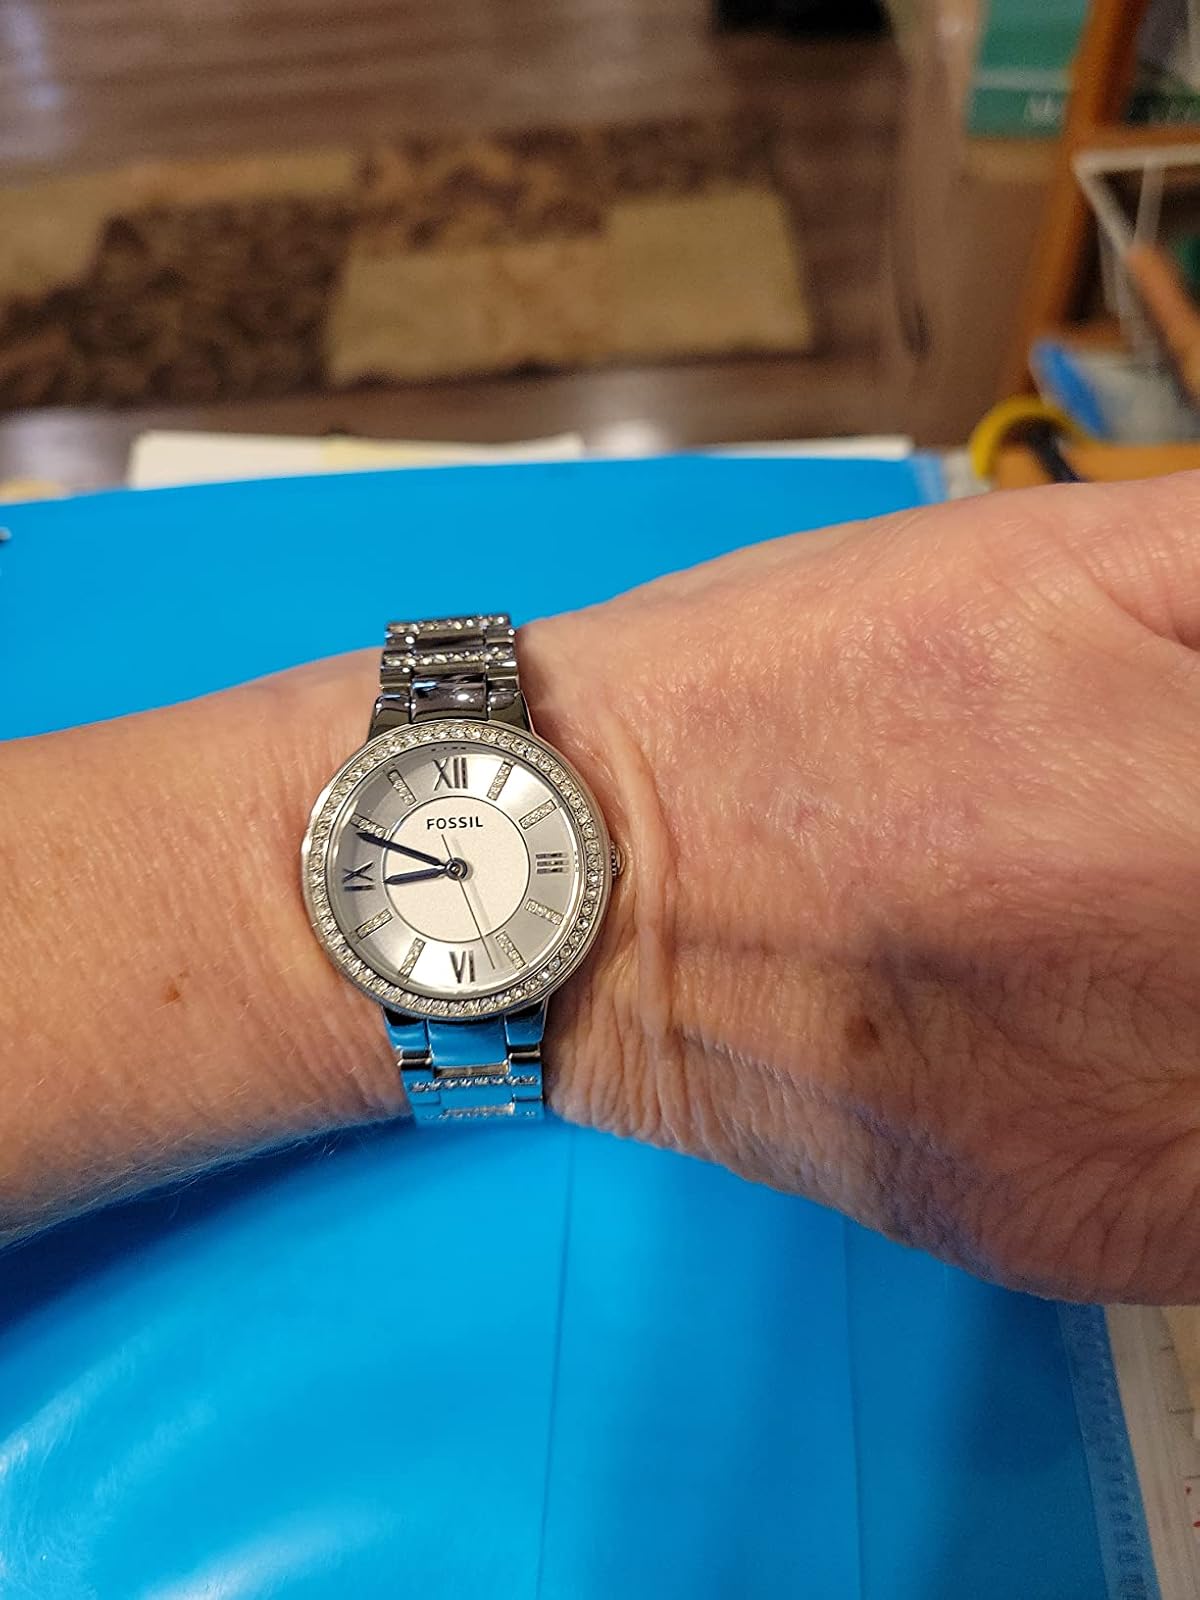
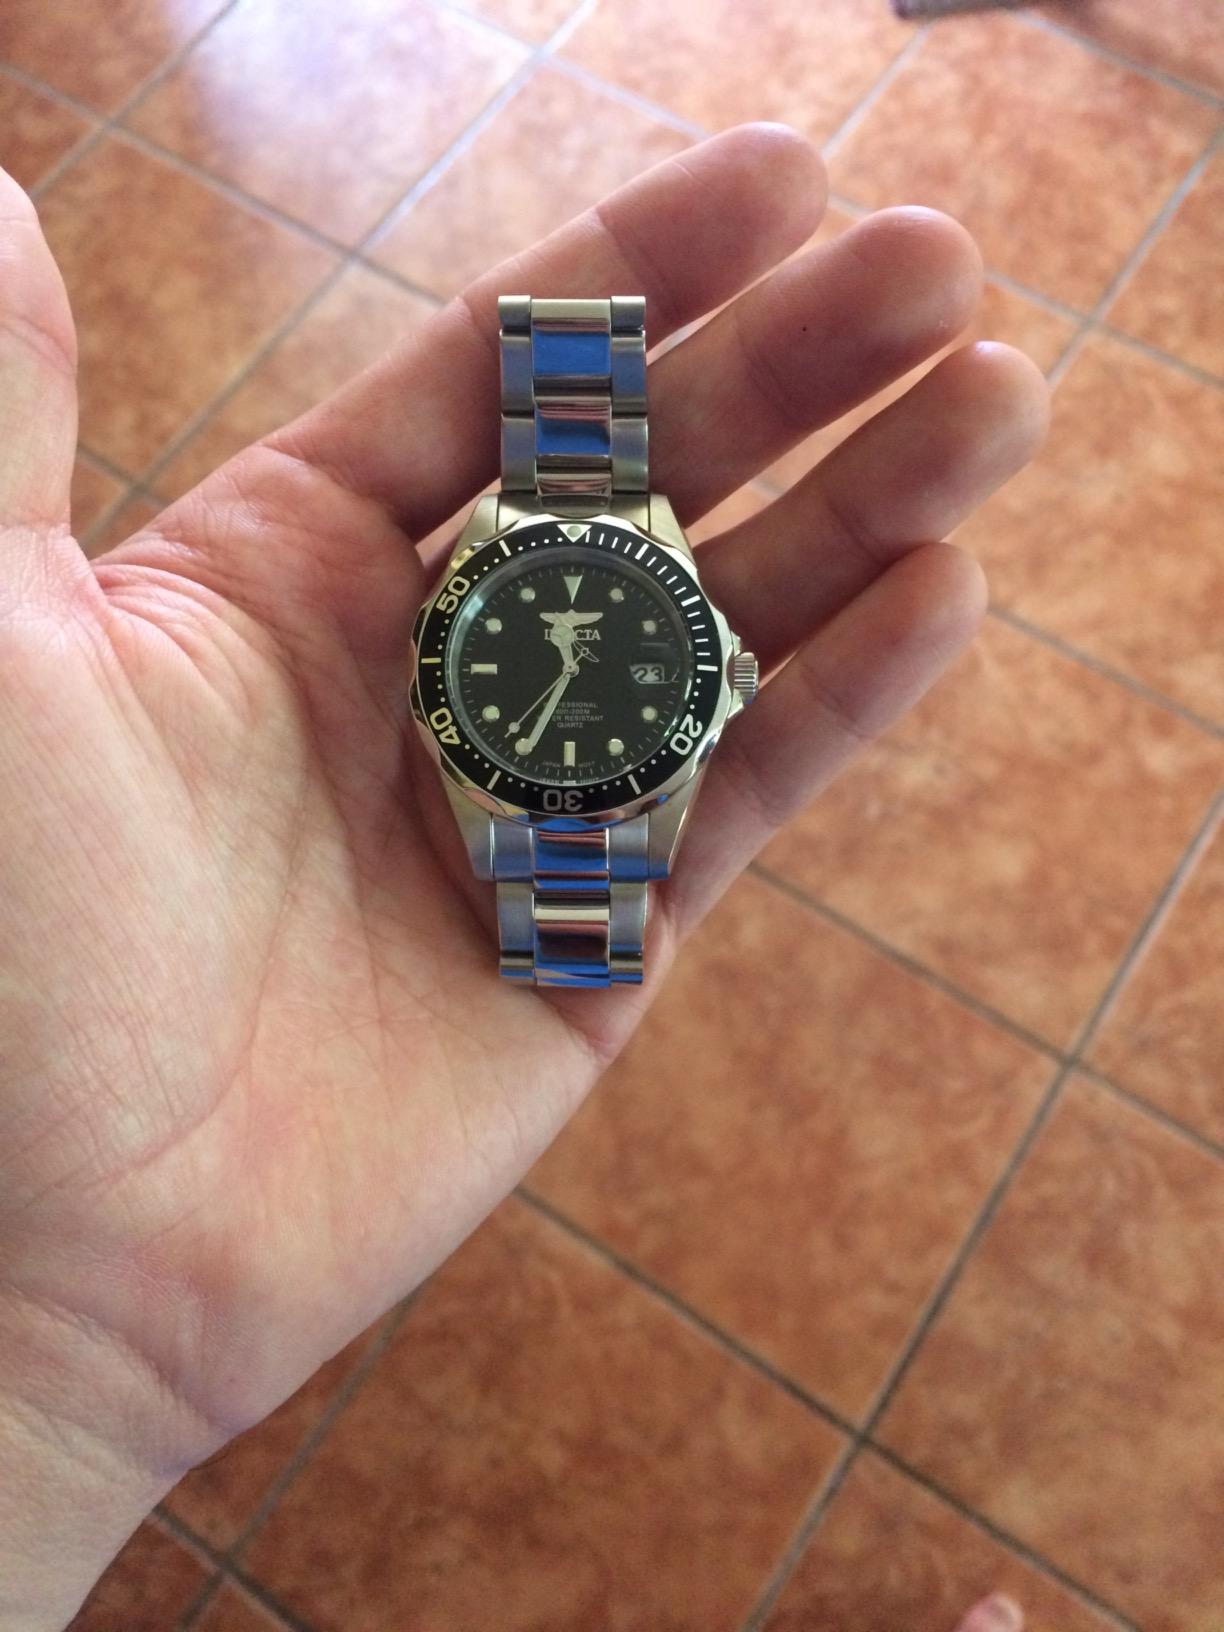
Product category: accessories_watch
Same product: no